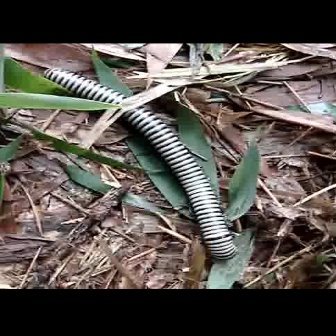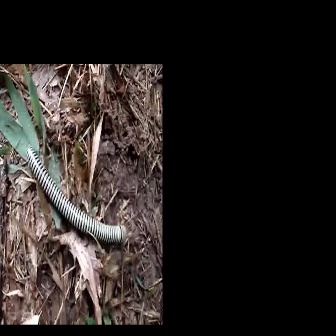
  Please identify the target specified by the bounding box [42,66,236,260] in the first image and locate it in the second image. Return the coordinates in [x_min,y_min,x_max,y_max] format.
Answer: [24,141,126,242]